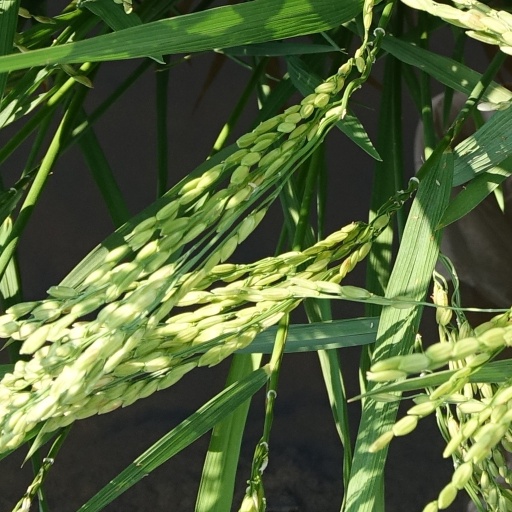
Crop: rice